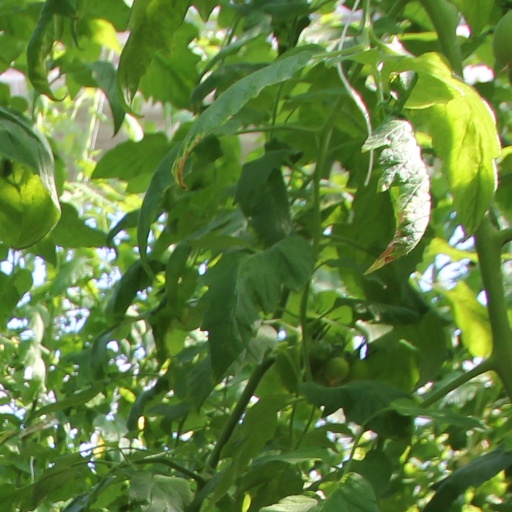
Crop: tomato